Admont Abbey

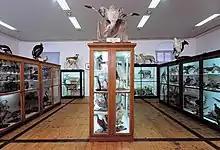
Natural History Museum

Since the Baroque period the abbots had accumulated a collection of "curiosities" and scientific specimens of various sorts, which were entirely destroyed in the fire of 1865. As part of the reconstruction, Father Gabriel Strobl determined to replace the lost collections, and so formed the nucleus of the modern museums. Father Strobl was himself a botanist but also worked on building up the insect collection, so much so that he became one of the great entomologists of his day. The Natural History museum now contains over 250,000 insect specimens, including one of the three largest collections of flies, or Diptera, in Europe. Other collections of, for example, minerals and rock, and exotic species, have also been formed.